Jagdgeschwader 11

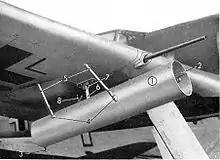
Picture from the Technical Specifications of underwing mortar WGr 21.

JG 11 saw action immediately after its formation, with one of the first large daylight raids on 17 April 1943. 115 aircraft from four B-17 bomb groups attacked the Focke-Wulf factory outside Bremen. They were initially intercepted by II./JG 11, accompanied by "Jasta Helgoland". A total of 16 bombers were claimed, II./JG 11 was credited with 7 and "Jasta Heligoland" credited with one. The new leader of II./JG 11 Major Adolf Dickfeld claimed the first B-17. "Oberleutnant" Heinz Knoke (leading 5./JG 11) shot down one B–17 after missing the original target for his bomb dropped over the formation. The downed bombers included six of the 401st Bomb Squadron (91 BG). Four aircraft of II./JG 11 were damaged in deadstick landings as they exhausted their fuel. One aircraft of the "Jasta Helgoland" was shot down north of Norderney but the pilot bailed out. In another raid that same day light bombers of Royal Air Force (RAF) No. 2 Group bombed Abbeville. With the escorts engaged by other units, I. and II./JG 11 attacked the bombers before their bomb run. Knoke's unit carried bombs, but all the bombs missed. Both "Gruppen" conducted frontal attacks on for almost an hour with five claims filed without loss. Three Bf 109s of II./JG 11 ran out of fuel and had to do deadstick landings over the Frisians.